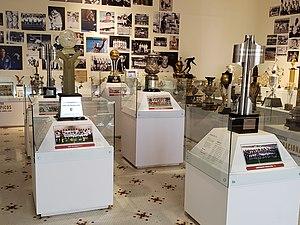
Le Fluminense Football Club est un club de football brésilien situé à Rio de Janeiro. Fondé dans les premières années du XXᵉ siècle sous la forme d’un club entièrement consacré au football, le club compte seize autres sections sportives. La section la plus célèbre reste néanmoins celle du football.